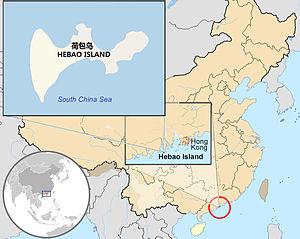
Carte de l'fr:île Hébāo à Zhuhai